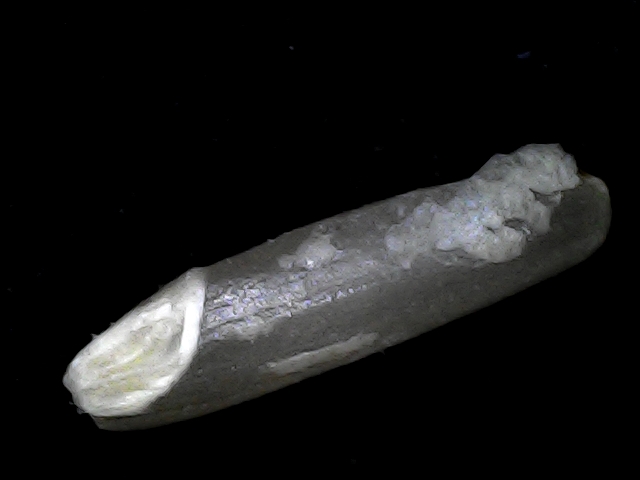
Rice variety: BD70